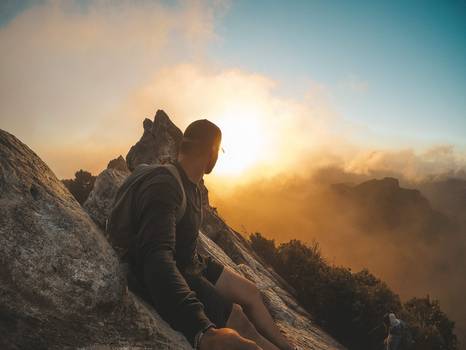
Label: No Watermark